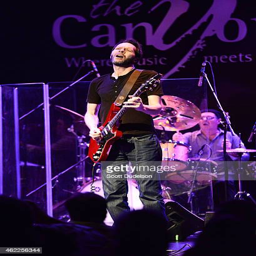
instrumental rock artist of hard rock artist performs on stage